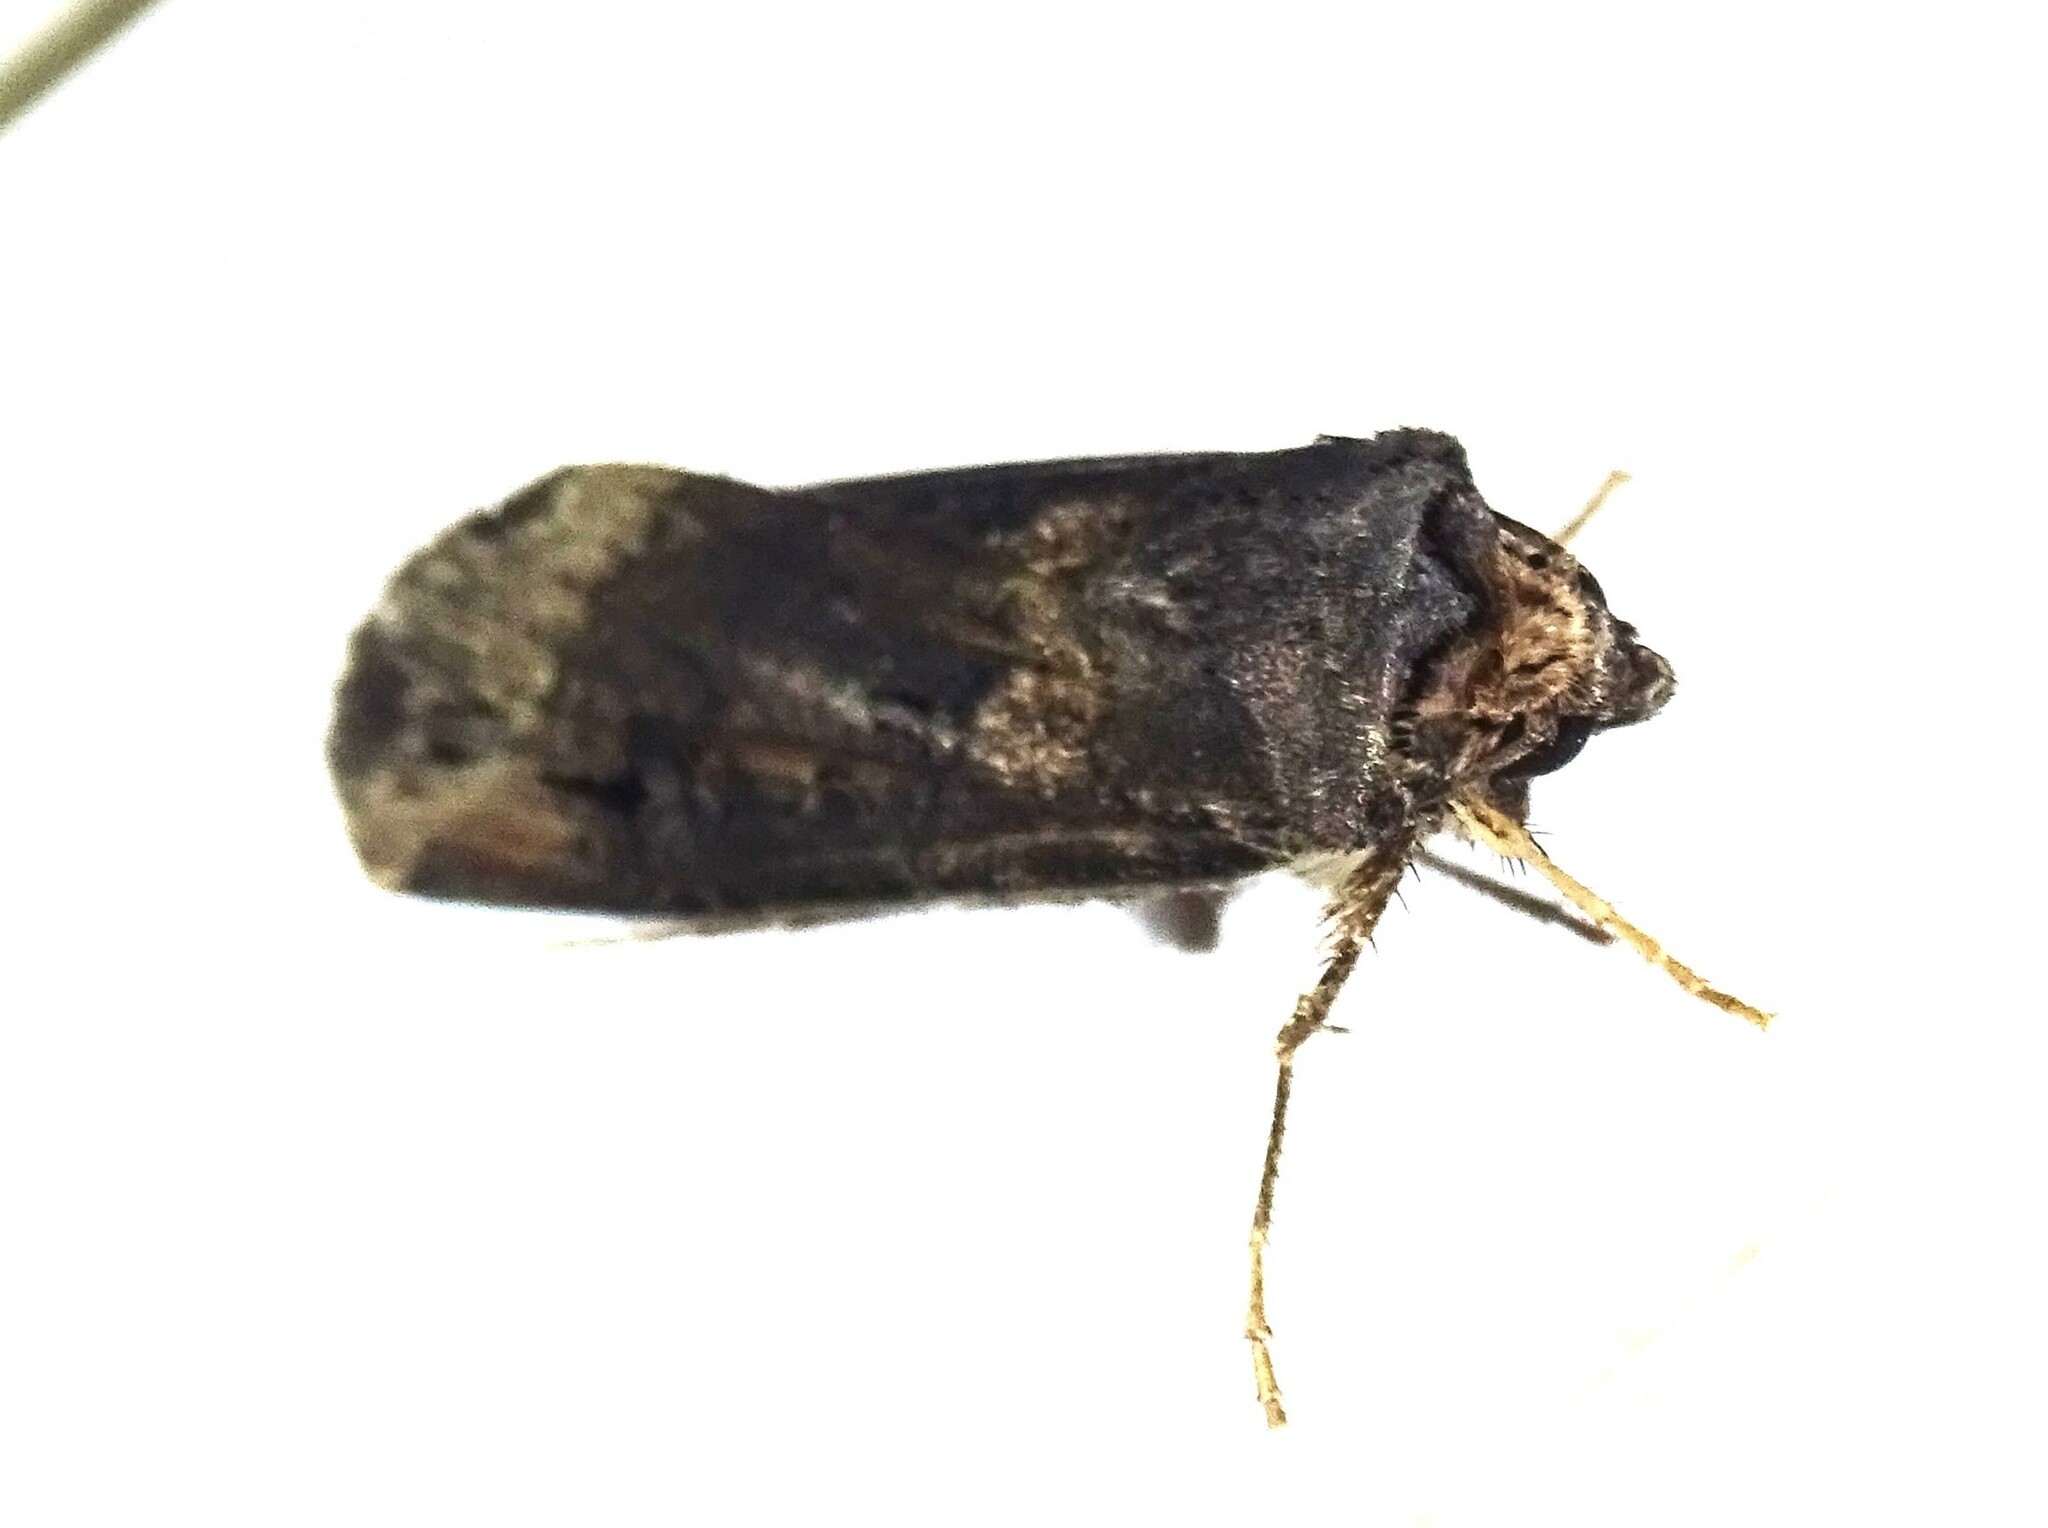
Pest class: cutworms